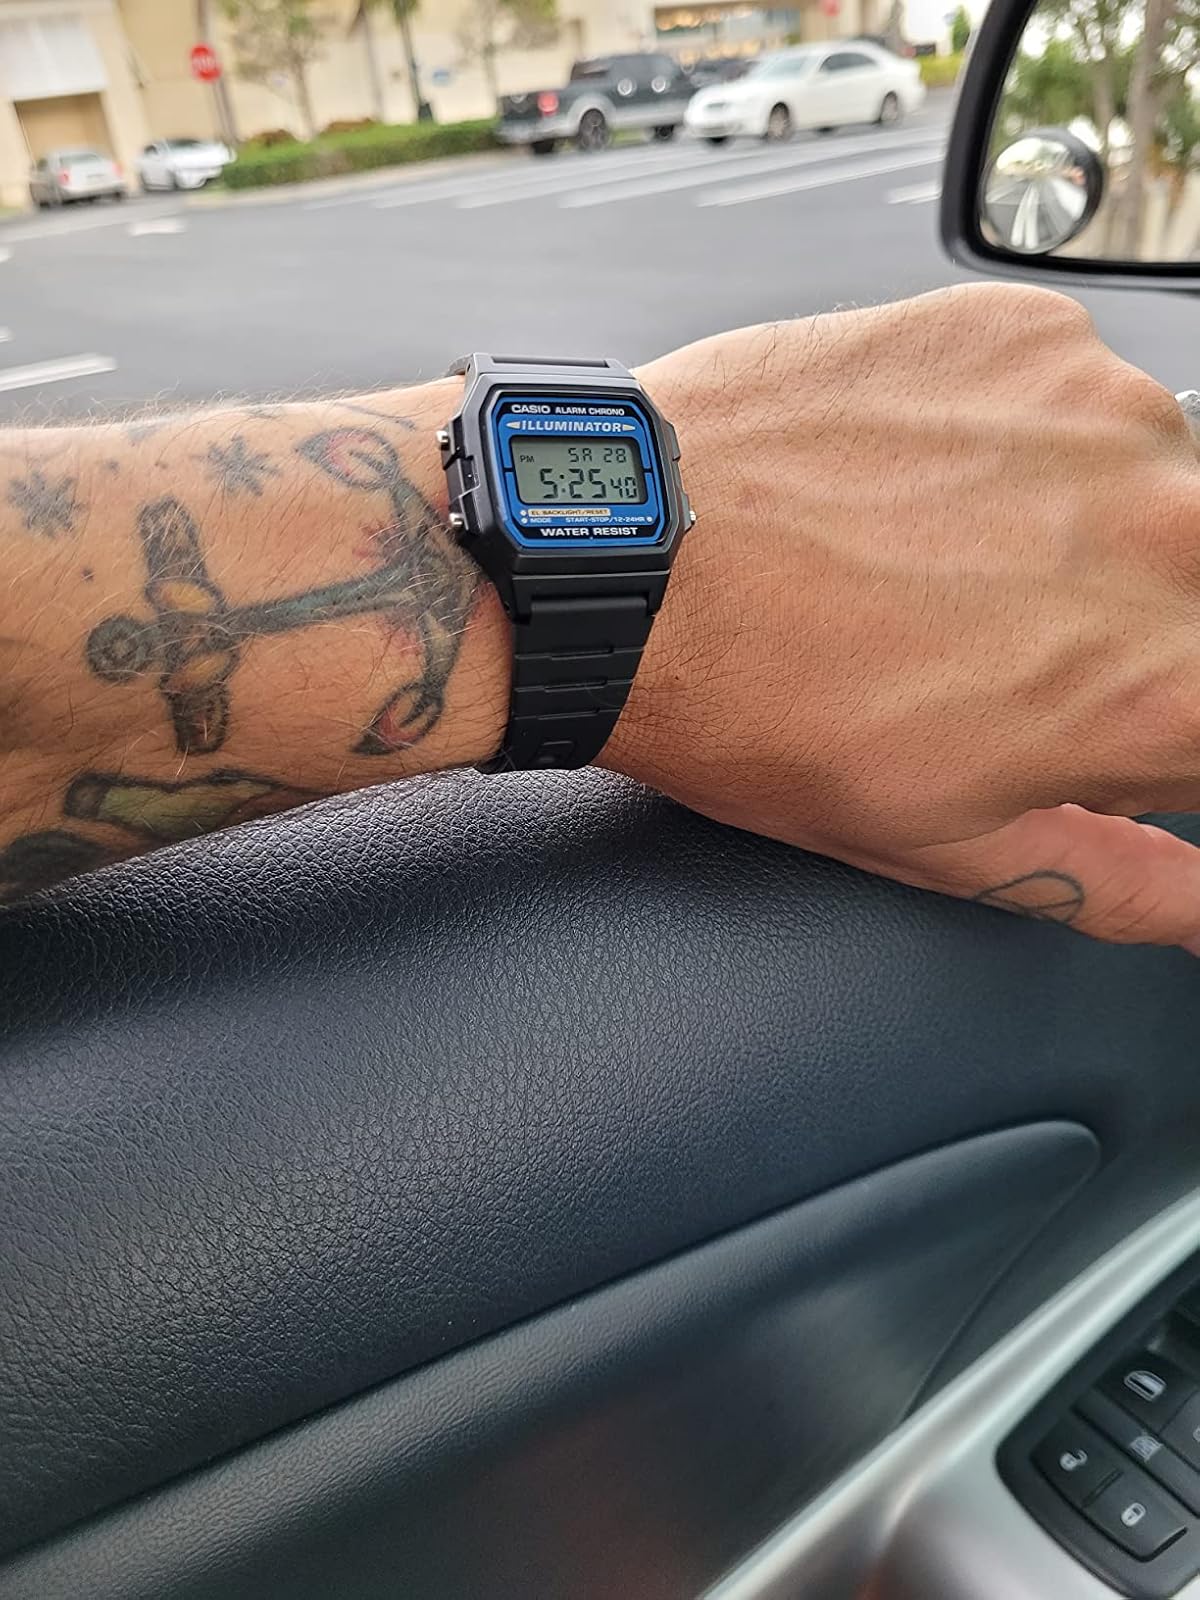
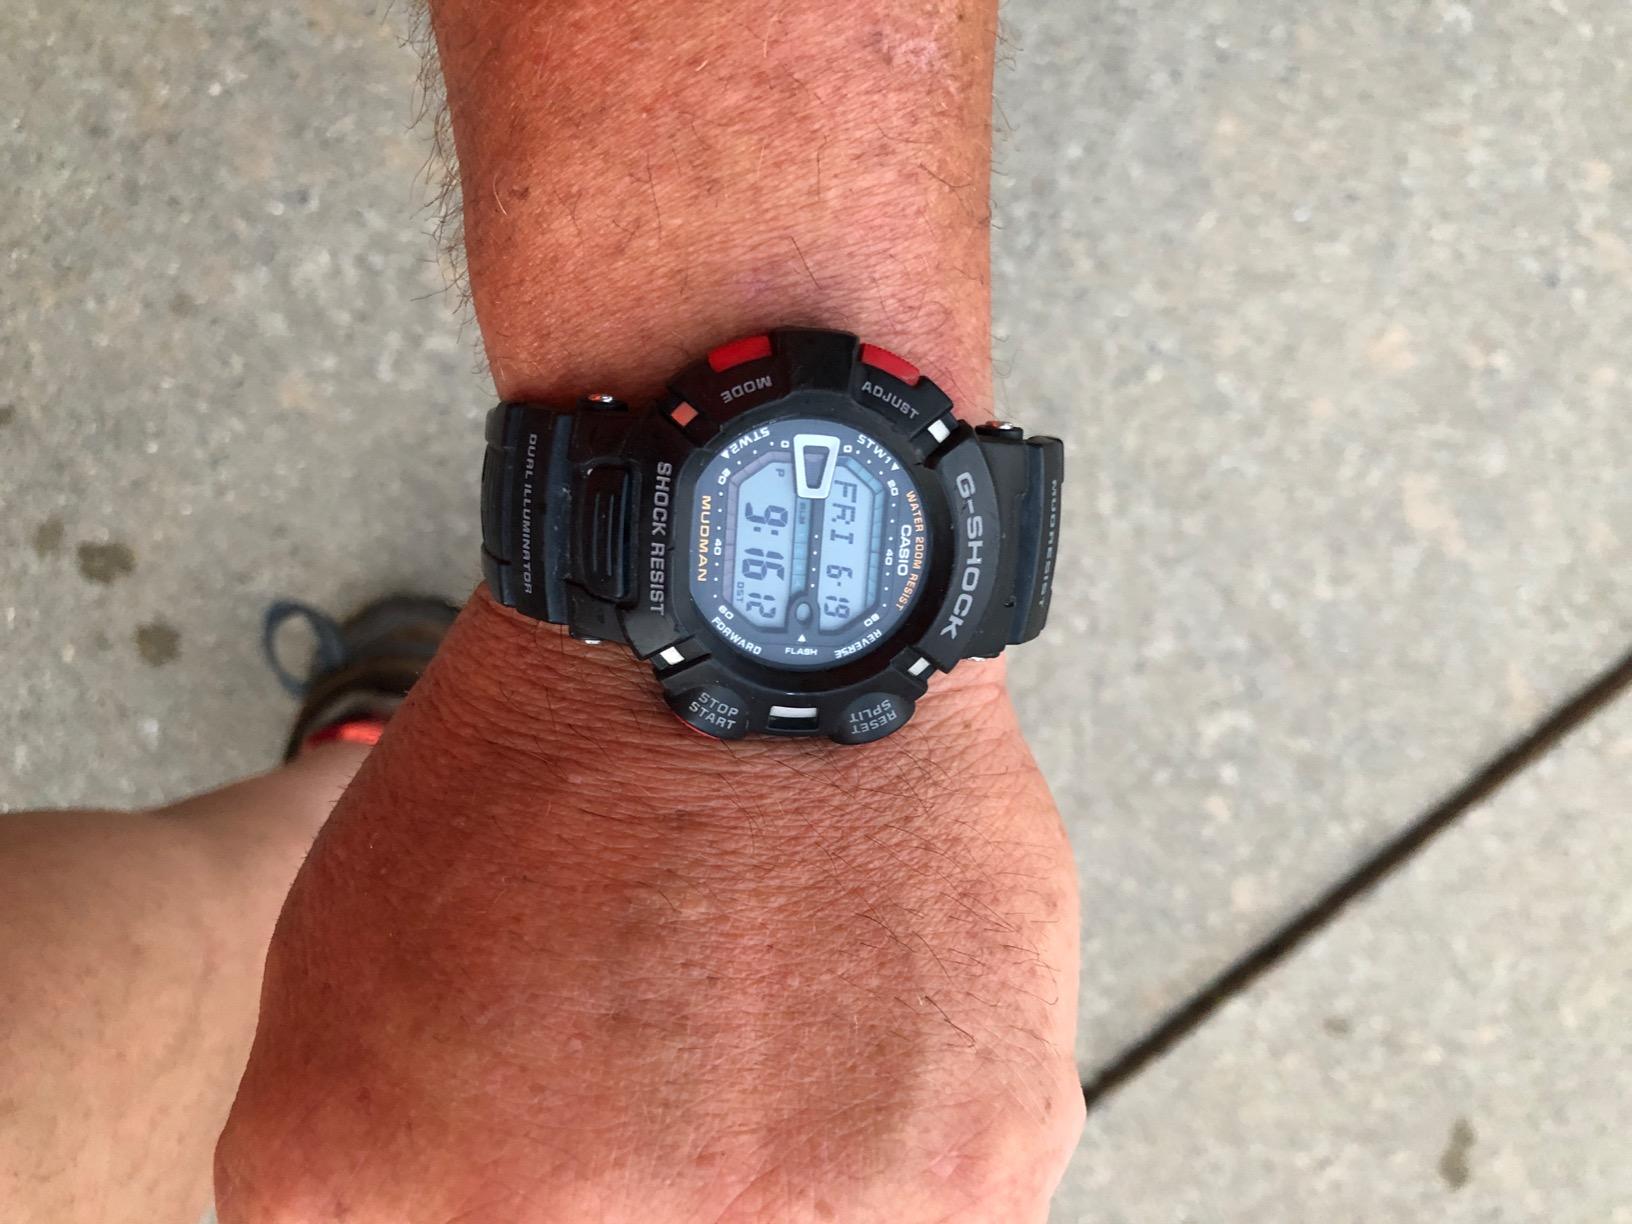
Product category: accessories_watch
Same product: no